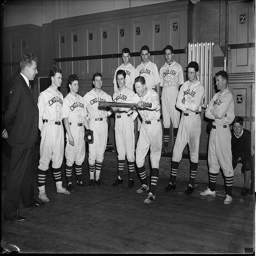
A baseball team looking at one man as he holds up a bat.
A baseball played is checking out his new wooden bat.
Several people on a baseball team in the locker room.
old photo of a baseball team in uniform
Men standing around in baseball uniforms holding a bat.